2009 Mediterranean Games

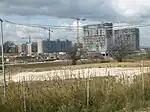
Games village under development.

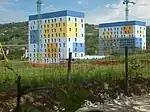
Completed blocks of the village.

The main stadium of the 2009 Mediterranean Games was Stadio Adriatico. The stadium received major renovations and upgrades at a cost of about €10 million. It hosted the opening ceremonies as well as the athletics competition and football final. A total of 33 venues were used to host the events during the Games. Many events took place in several different cities.